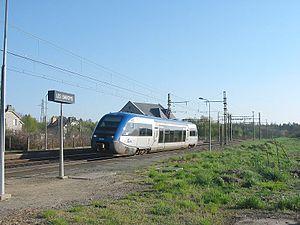
Autorail X73500 à l'arrêt en gare des Bardys - Il effectuait la liaison Limoges - Guéret.
La gare des Bardys est une gare ferroviaire française de la ligne des Aubrais - Orléans à Montauban-Ville-Bourbon, située sur le territoire de la commune de Saint-Priest-Taurion, au lieu-dit Les Bardys, dans le département de la Haute-Vienne, en région Nouvelle-Aquitaine.